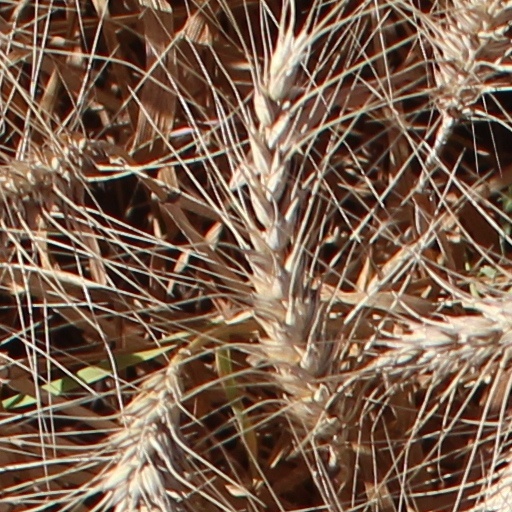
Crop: wheat